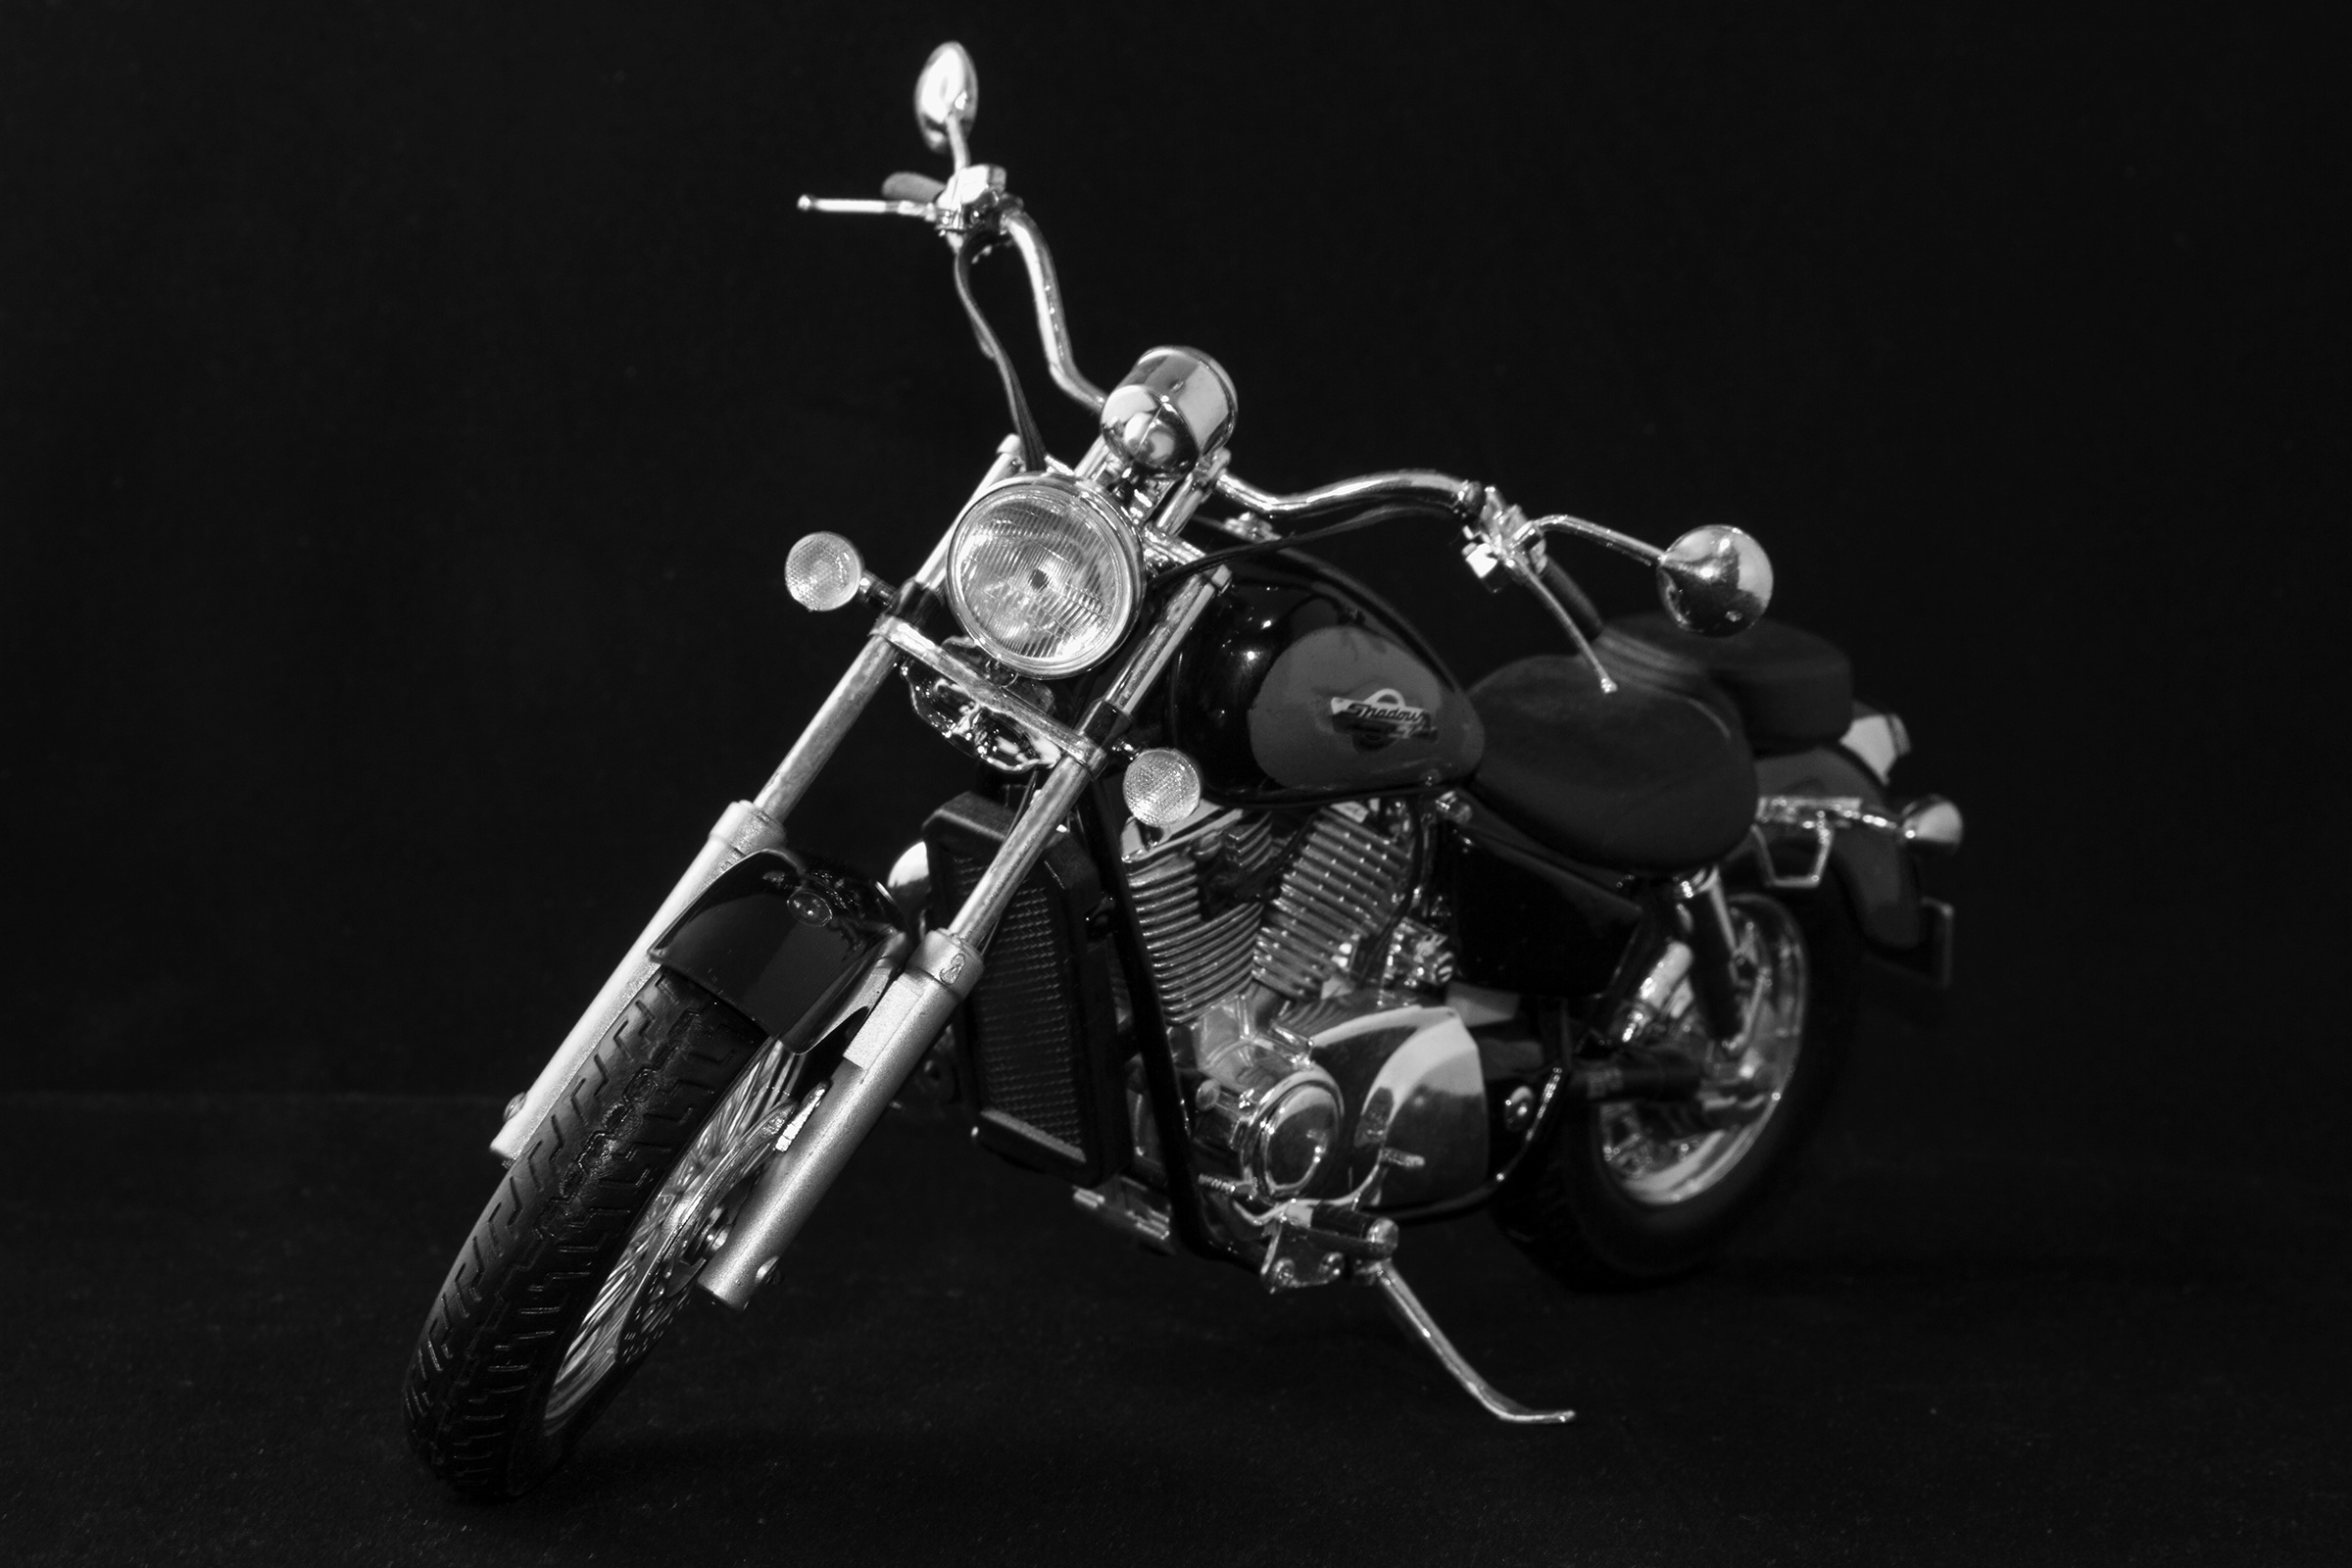
black and white, bike, vehicle, motorcycle, black, monochrome, ace, chrome, honda, chopper, two wheeled vehicle, land vehicle, monochrome photography, american classic edtion